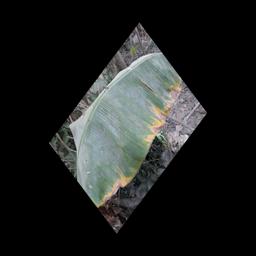
Label: POTASSIUM DEFICIENCY